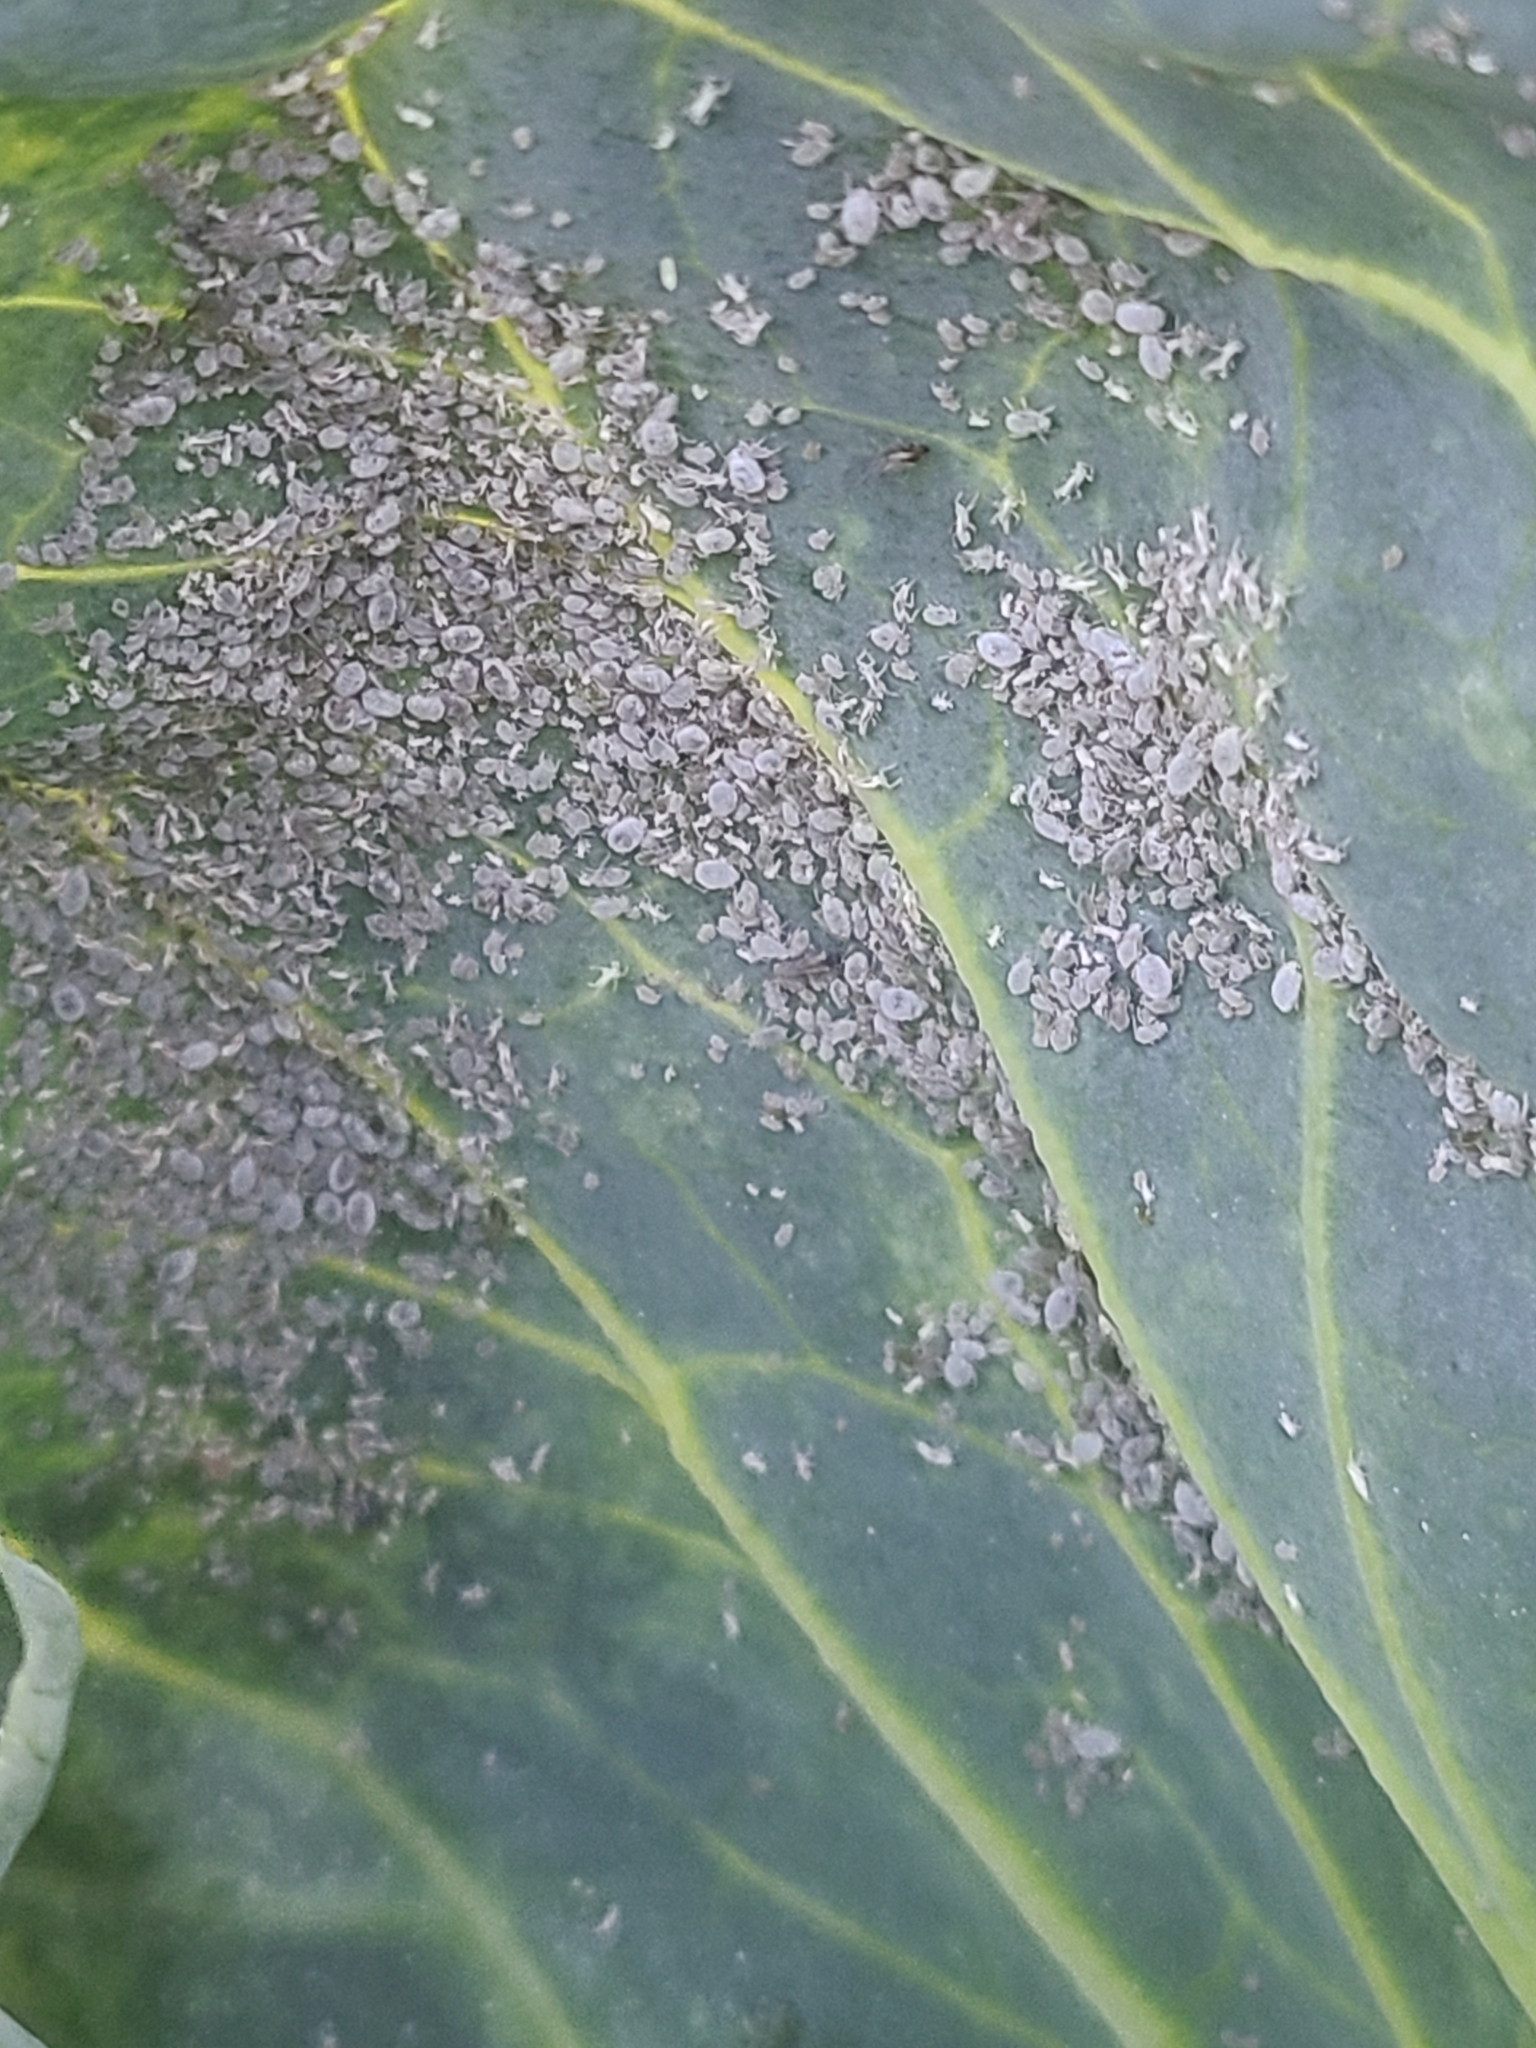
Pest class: cabbage_aphid